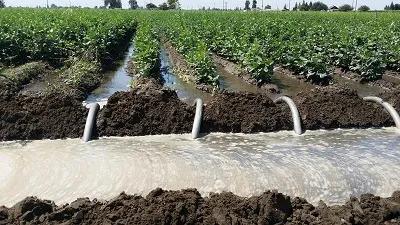
Ni mfumo wa umwagiliaji maji shambani, maji yanatiririshwa kwenye mifereji mikubwa, na kuelekezwa kwenye mimea kupitia mabomba madogo. Huu ni mfumo wa mfereji, ambapo maji huelekezwa, kando ya mistari shambani na kuachiliwa yajipenyeze kwenye udongo.